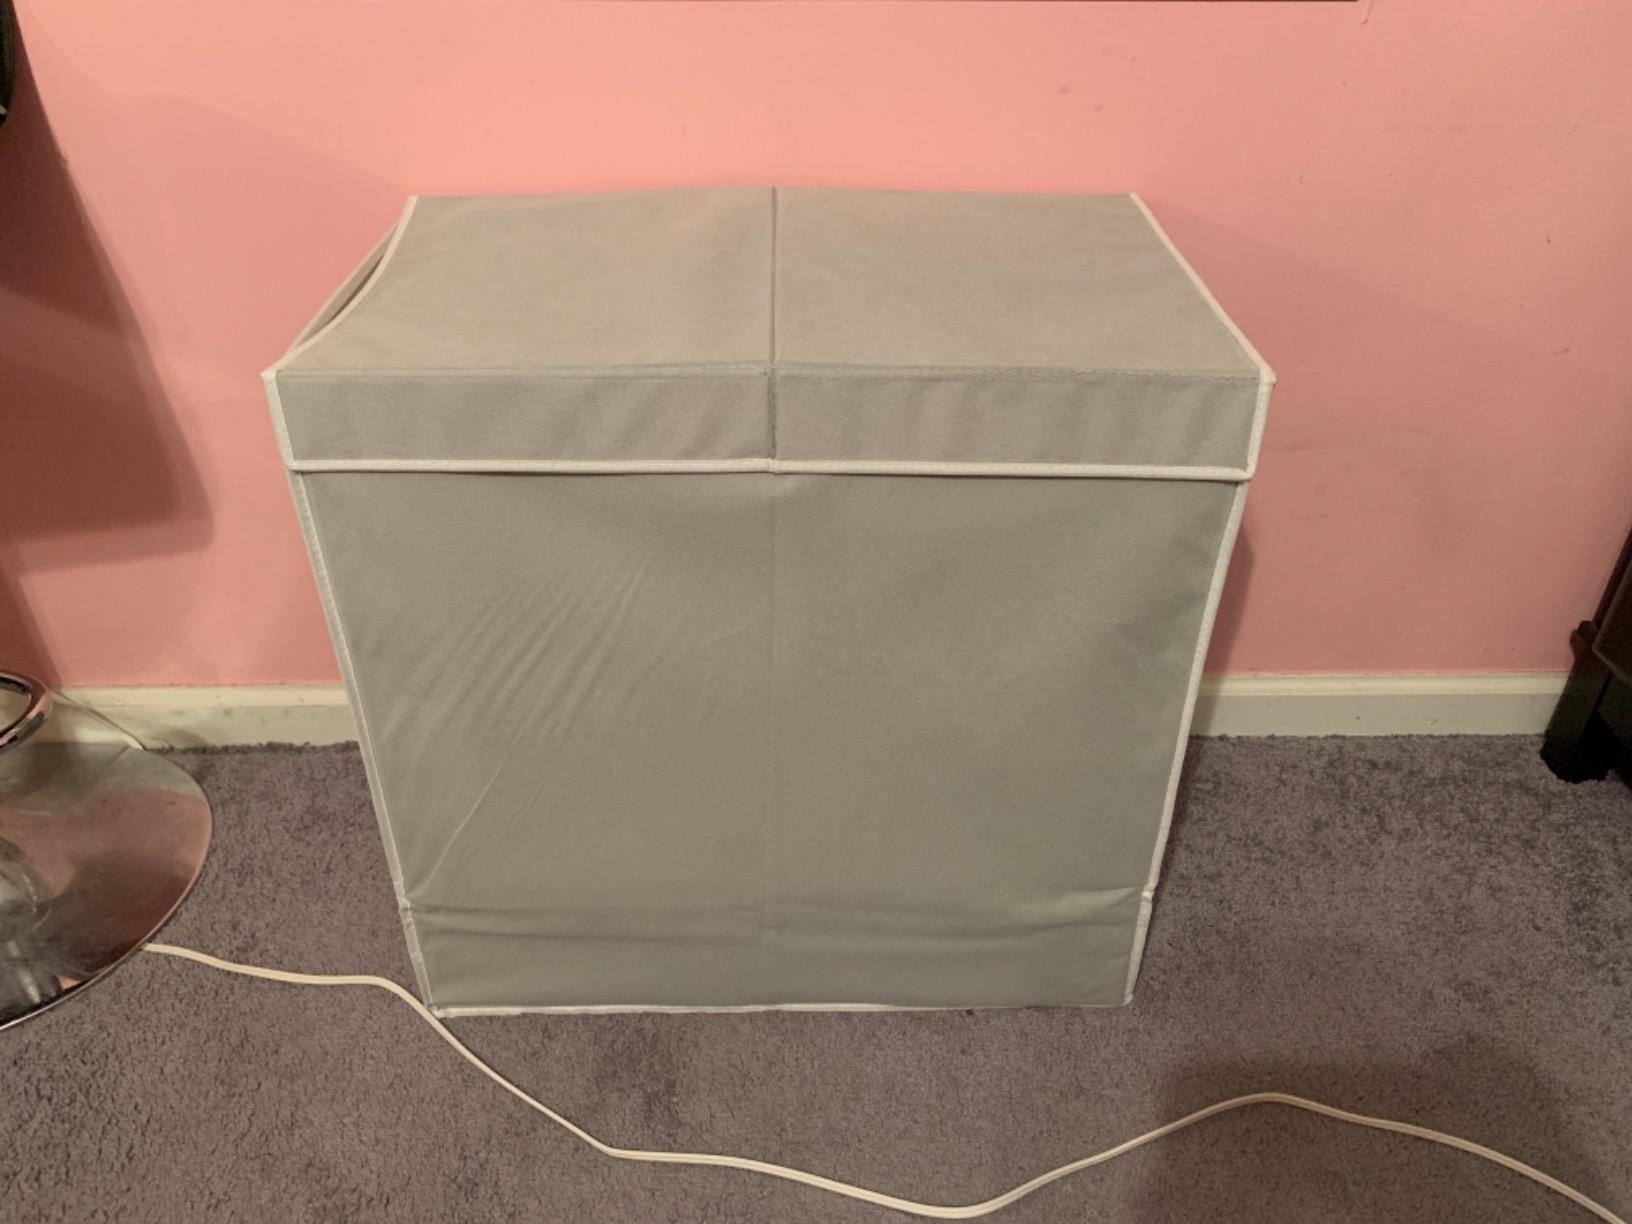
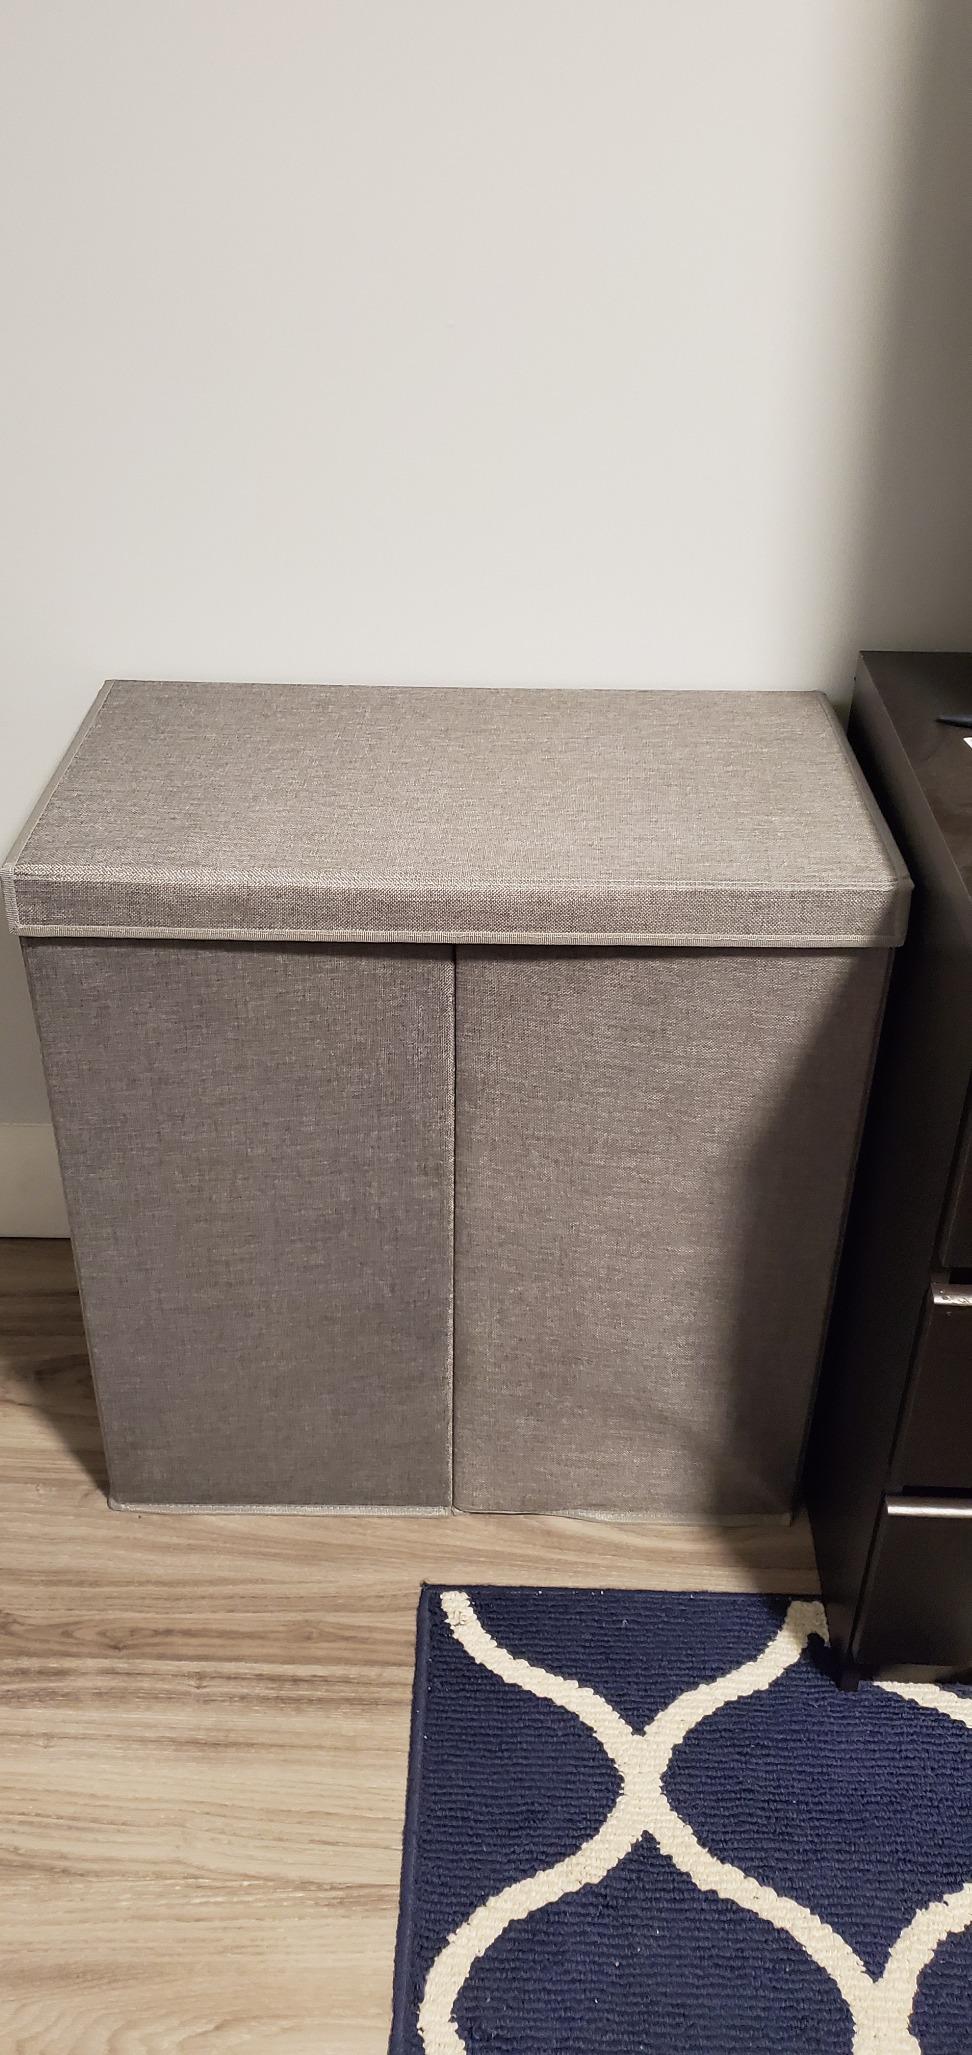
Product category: items_hamper
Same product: no